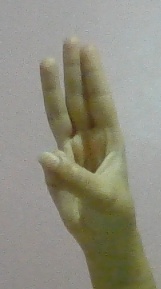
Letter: thaa